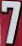
Number: 7